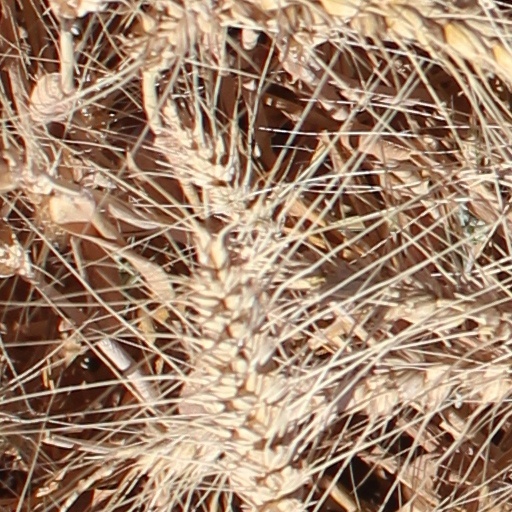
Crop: wheat